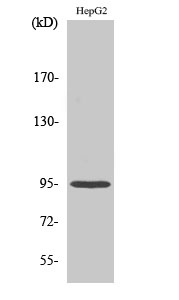
Fer Rabbit Polyclonal Antibody
Brand: EnkiLife
Category: Vehicles & Parts > Vehicle Parts & Accessories > Motor Vehicle Electronics > Motor Vehicle Equalizers & Crossovers > Passive Crossovers